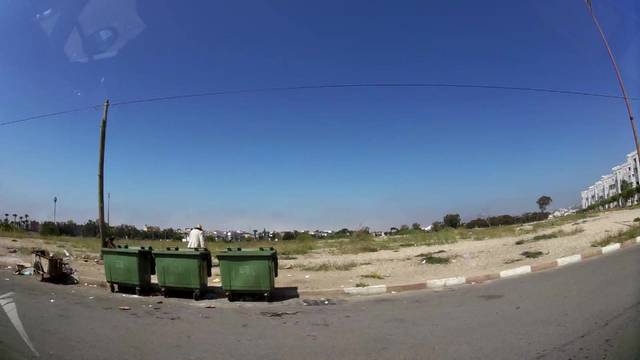
Region: Morocco
Coordinates: 30.434, -9.572